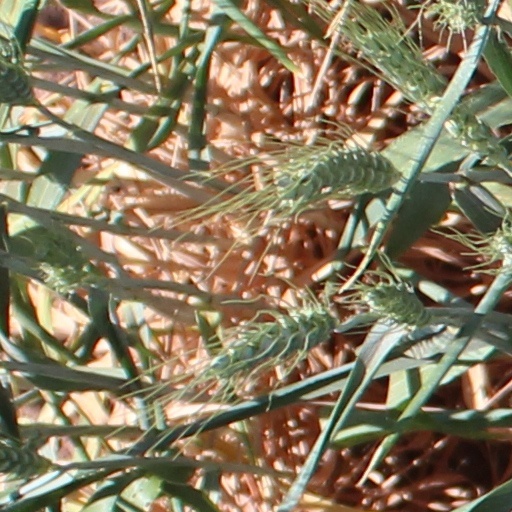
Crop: wheat